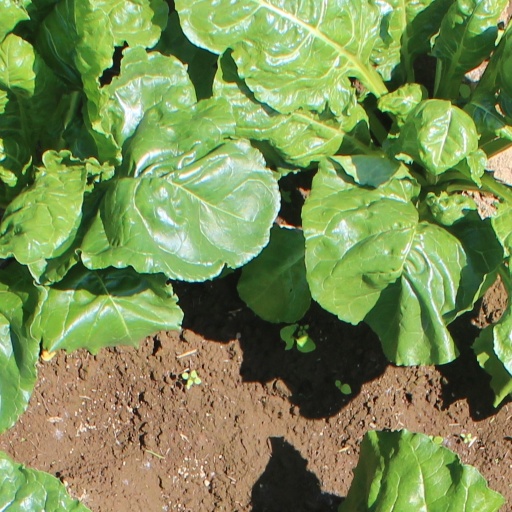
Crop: sugar beet